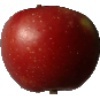
Label: Apple Braeburn 1